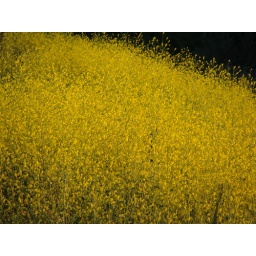
mustard plants in field